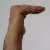
The image shows a hand gesture representing a space in Indian Sign Language.